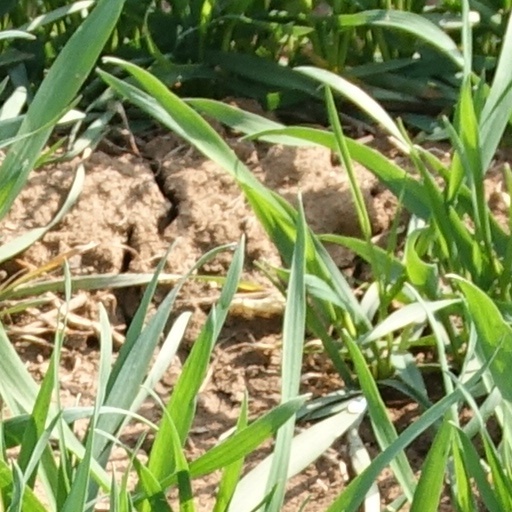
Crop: wheat